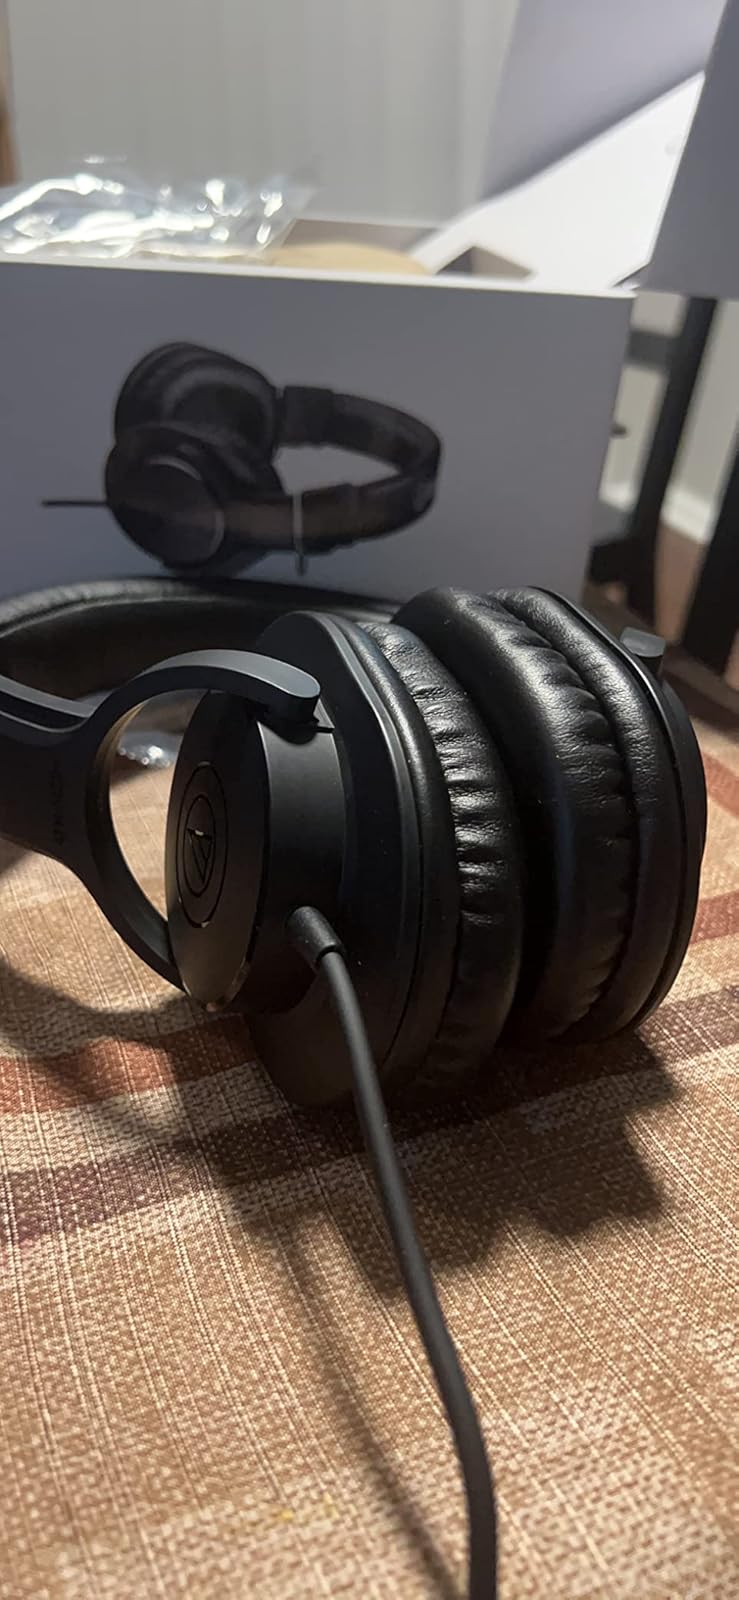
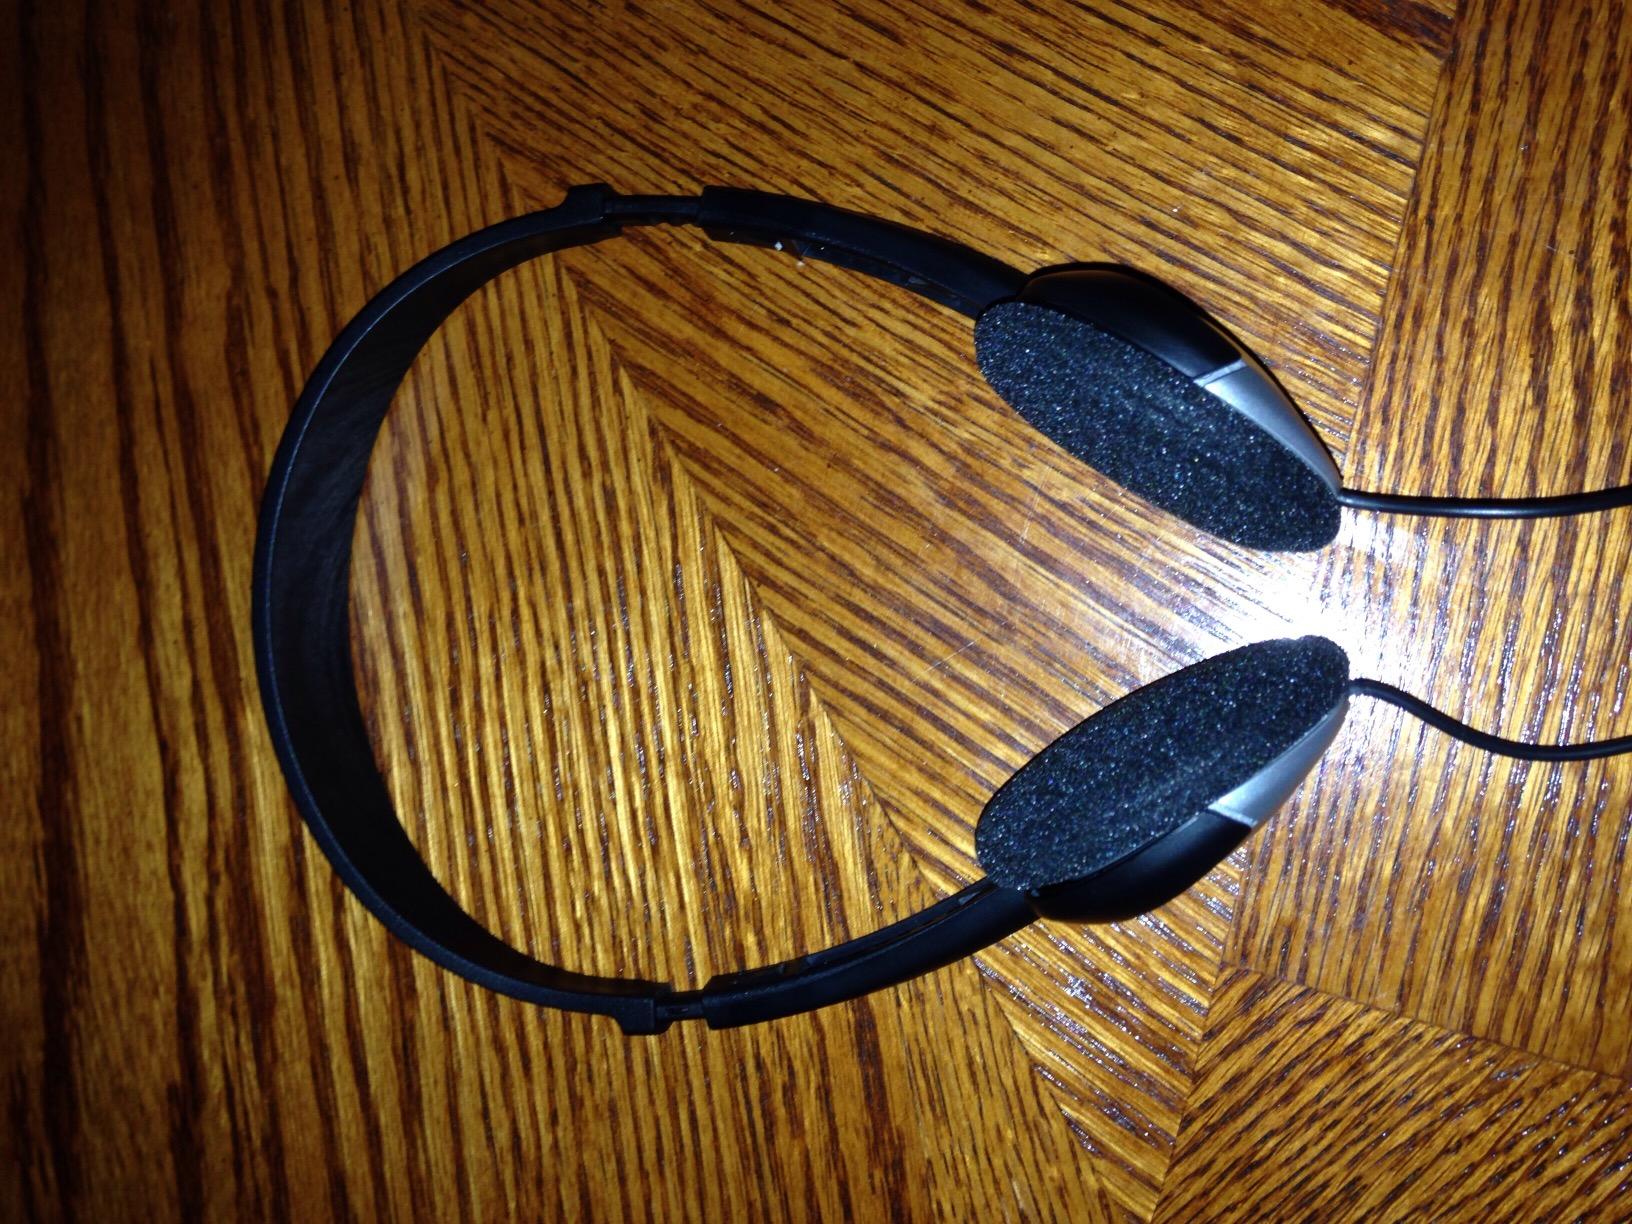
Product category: headphones
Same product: no